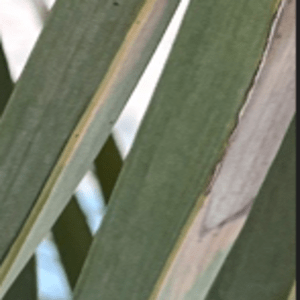
Label: Potassium Deficiency